Yorkdale–Glen Park

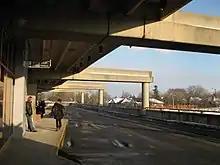
Lawrence West station is one of two Toronto subway stations in Glen Park.

Several major roadways serve as the boundary for Glen Park, Lawrence Avenue to the north, and Bathurst Street to the east. Other major thoroughfares that pass through the neighbourhood include Dufferin Street, and Allen Road. The portion of Allen Road within Glen Park is used as a controlled access highway.